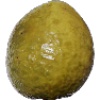
Label: Guava 1